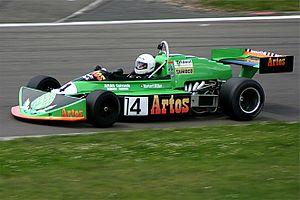
Patrick Tambay, né le 25 juin 1949 à Paris, est un pilote automobile français de Formule 1. Au cours de sa carrière, de 1977 à 1986, il a participé à 114 Grands Prix, avec deux victoires.